Culture of Oceania

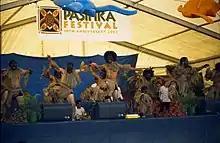
Niuean dancers at the Pasifika Festival

The Samoan culture has developed over 3,500 years and largely withstood interaction with European cultures. It was adapted well to the teachings of Christianity. The Samoan language is still in use in daily exchange; however, English is widely used and also the legal official language. Besides Samoan language classes and cultural courses, all instructions in public schools are in English. The basic unit of the American Samoa culture is the "ʻaiga" (family). It consists of both immediate and extended family.